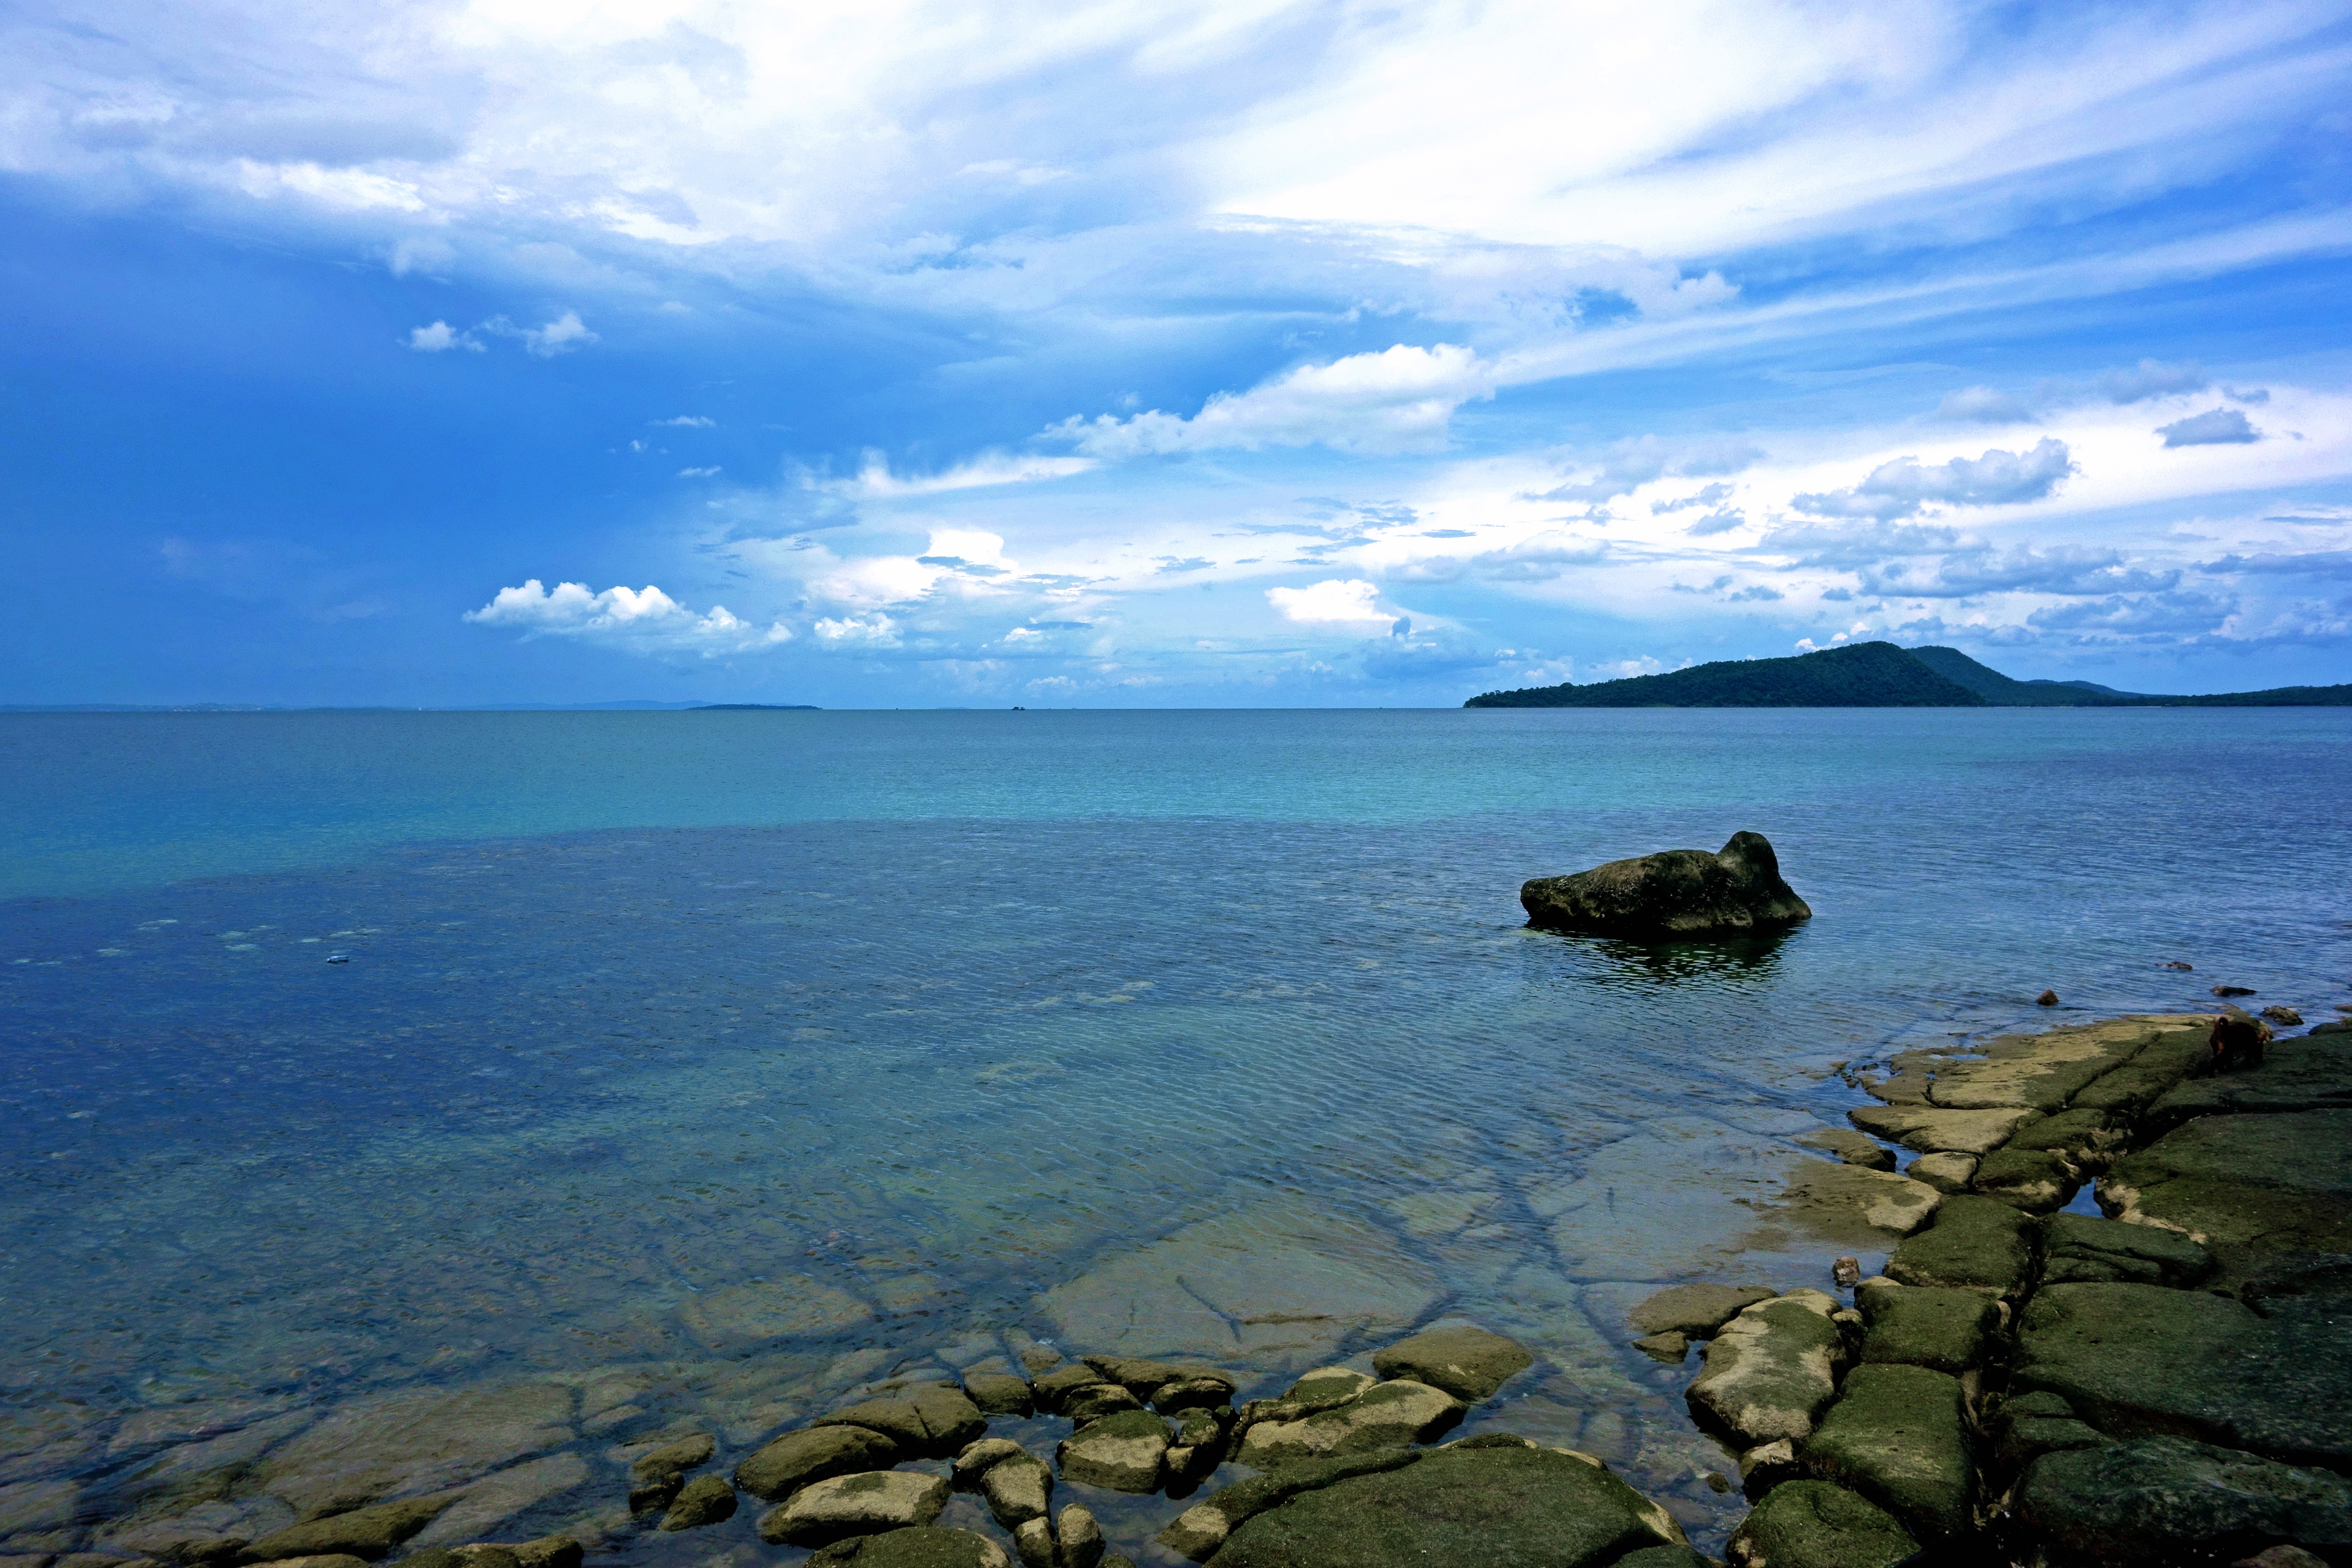
beach, landscape, sea, coast, water, nature, rock, ocean, horizon, cloud, sky, sunrise, sunlight, shore, wave, lake, dawn, coastline, cliff, dusk, clear, cove, reflection, tranquil, scenic, calm, bay, island, rocky, terrain, body of water, transparent, clouds, cambodia, beautiful, archipelago, quiet, loch, cape, islet